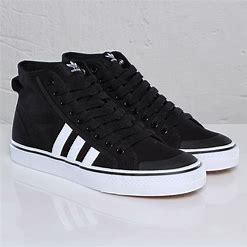
Brand: Adidas
Model: Nizza